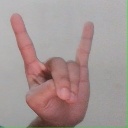
अक्षर: श